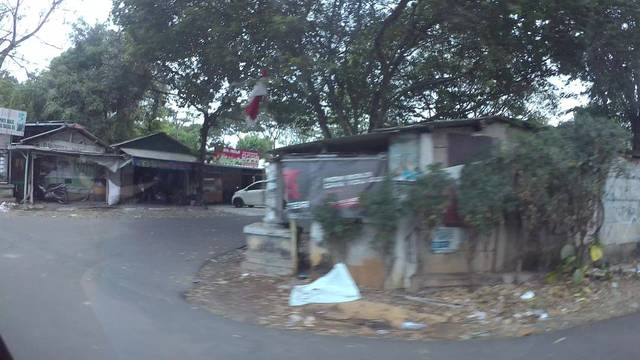
Region: Indonesia
Coordinates: -6.273, 106.693